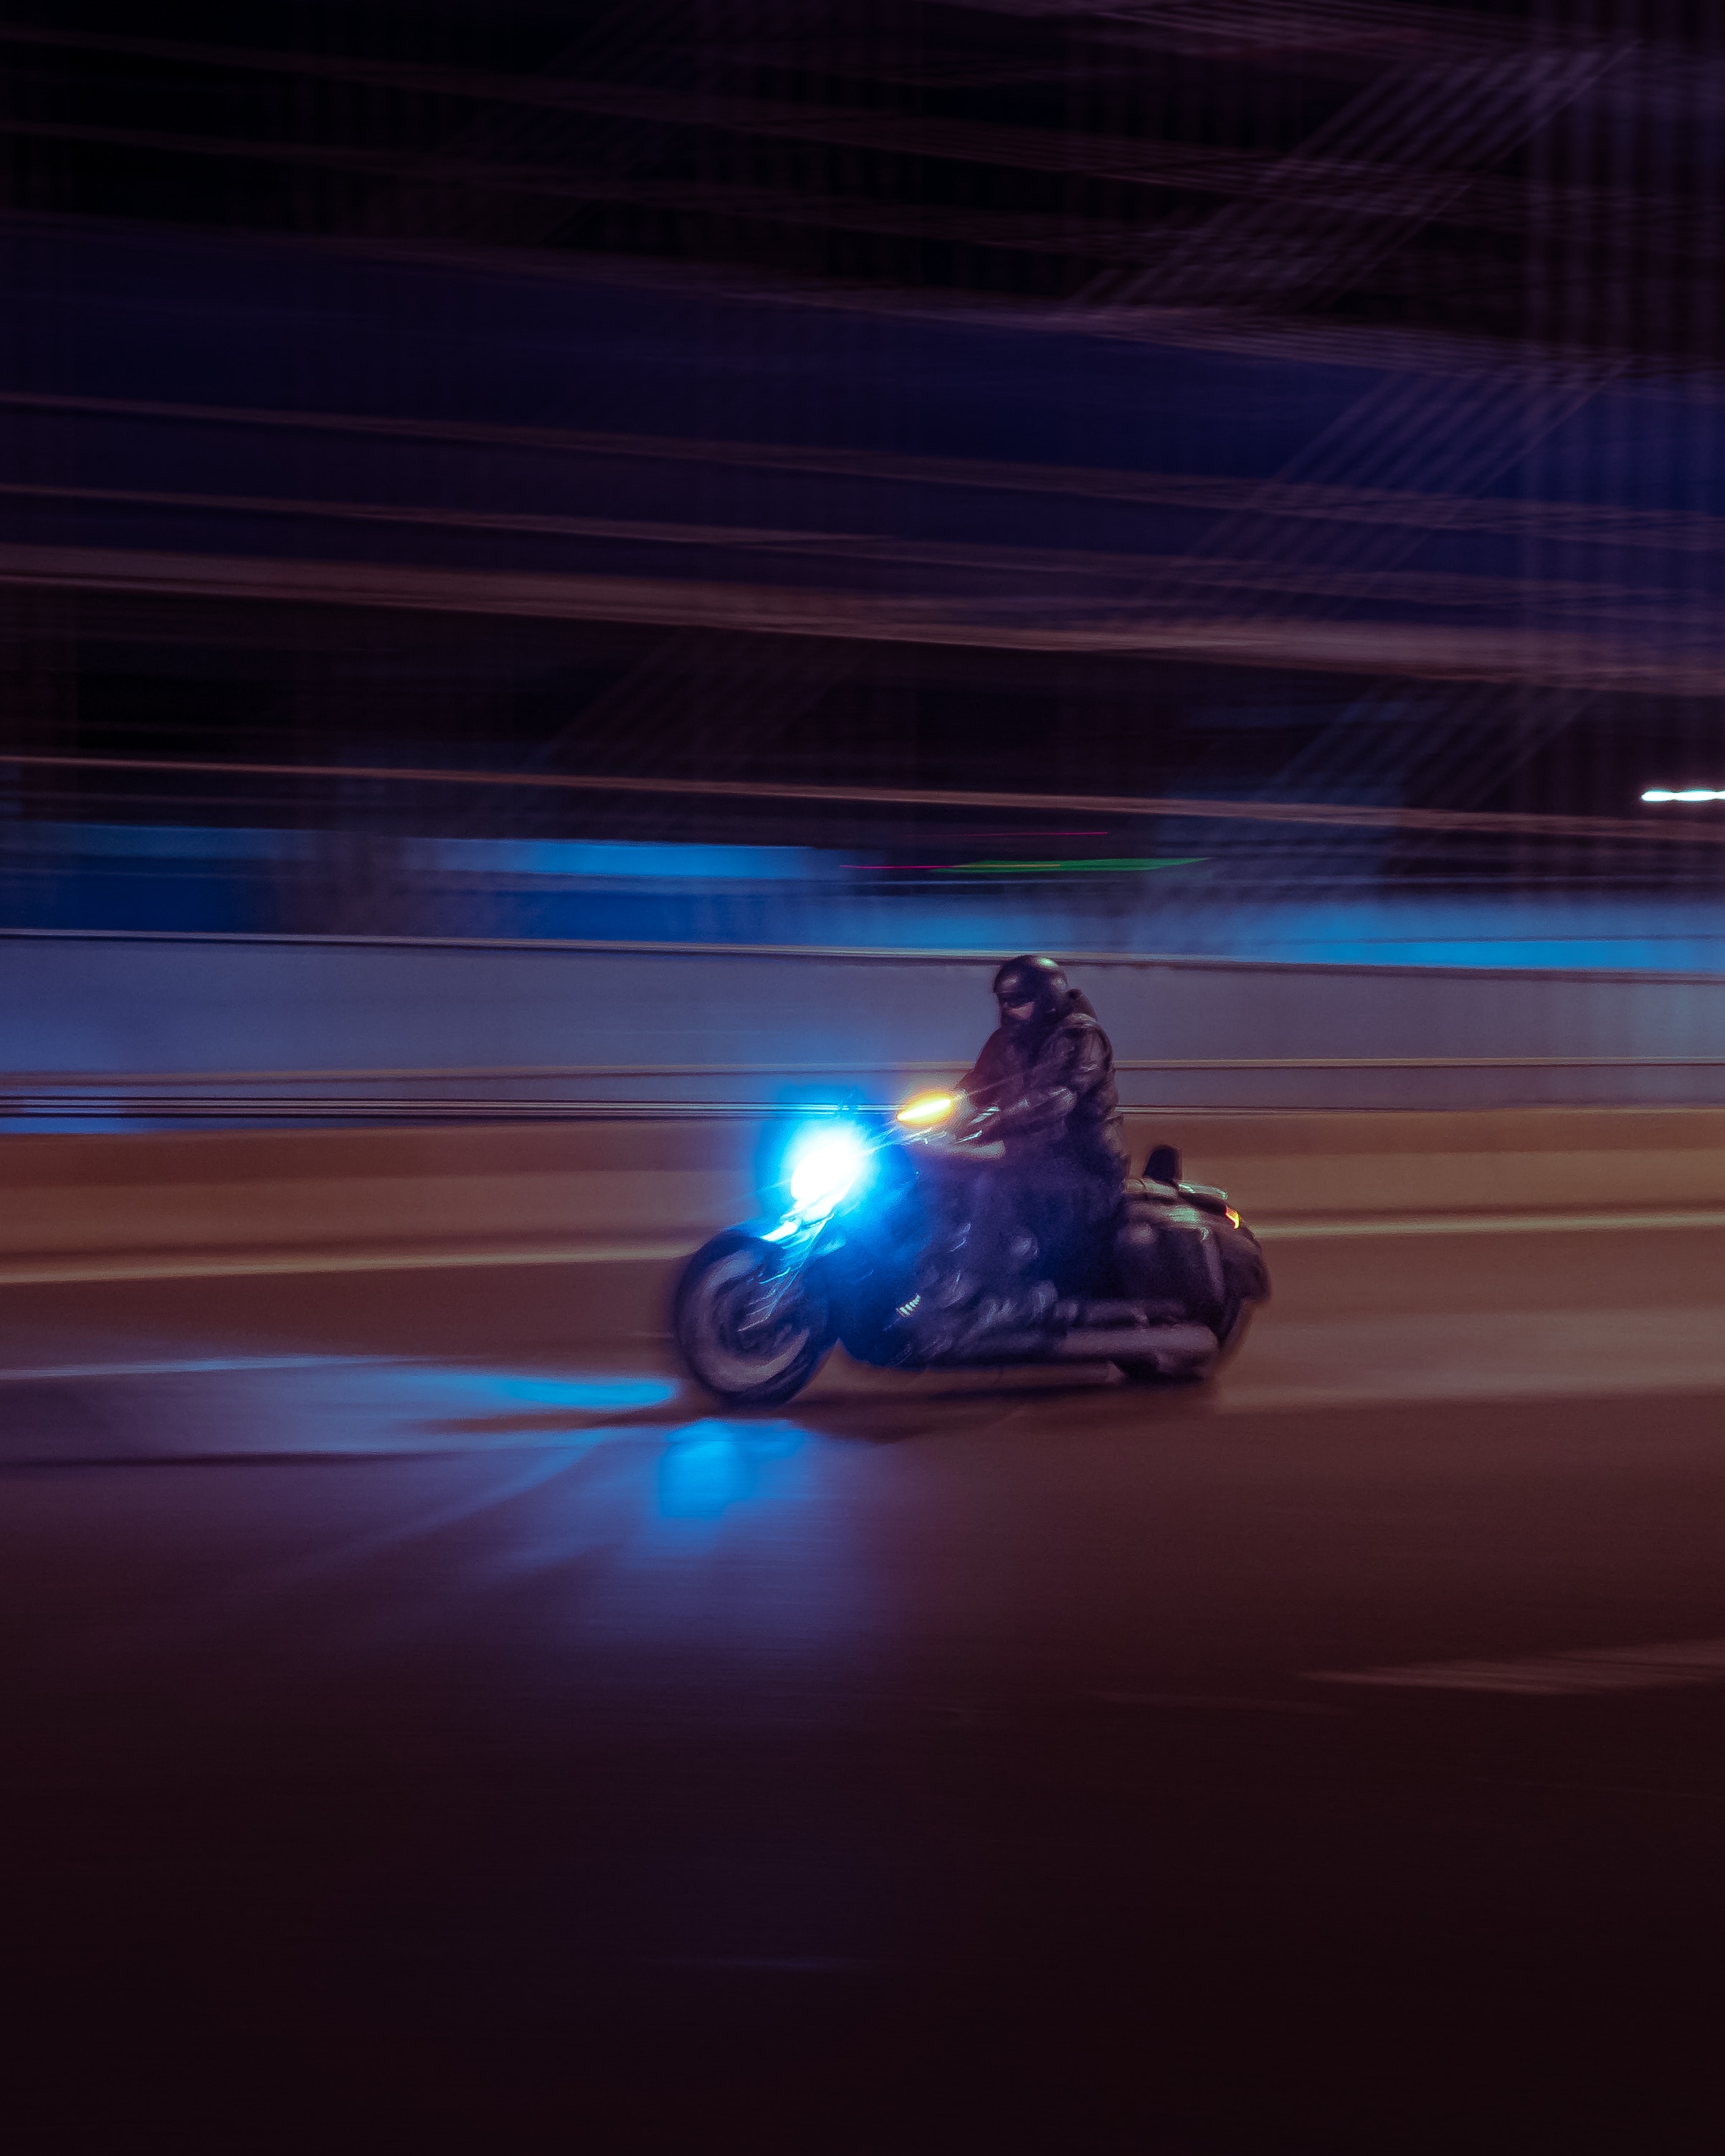
blue, mode of transport, light, automotive design, car, sky, racing, computer wallpaper, night, race track, vehicle, screenshot